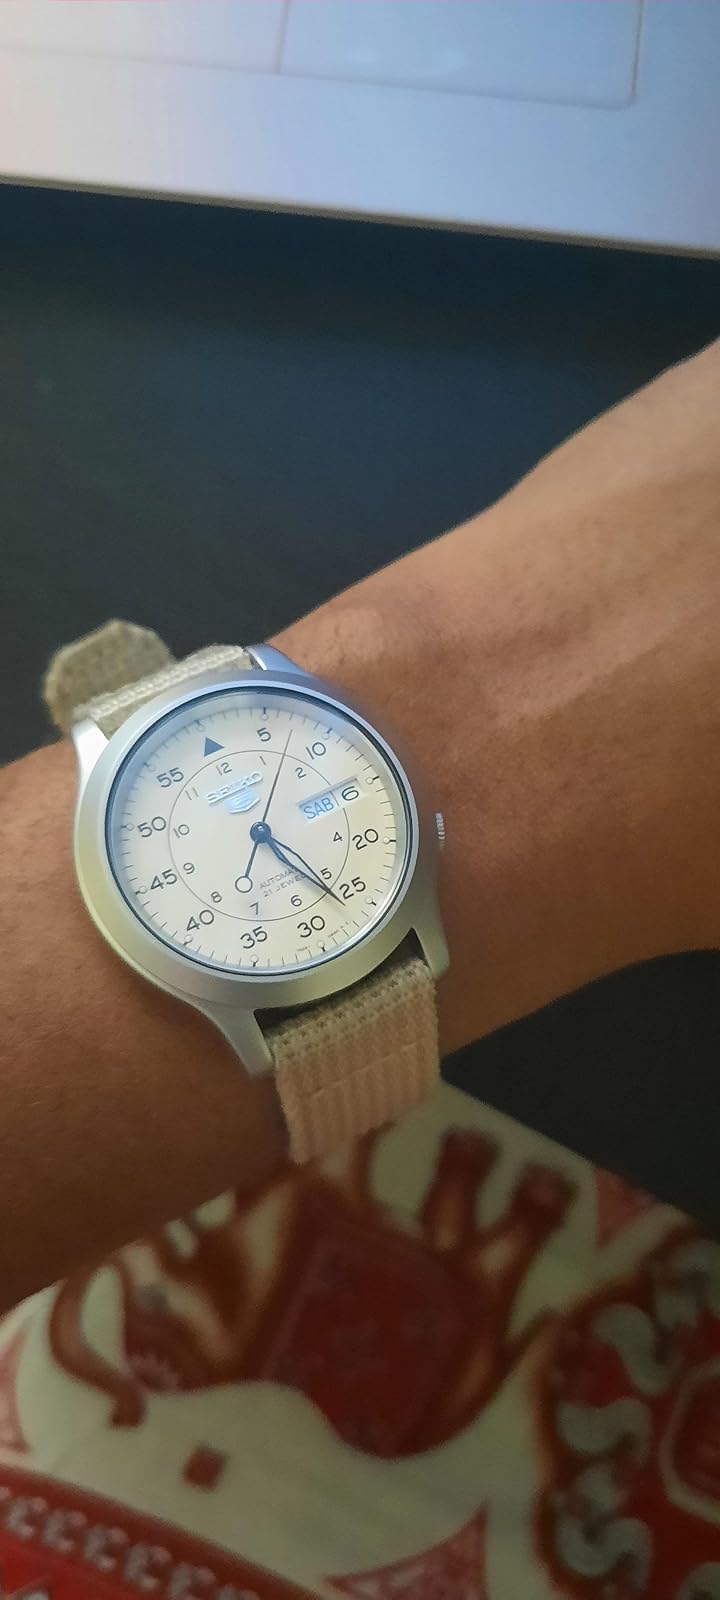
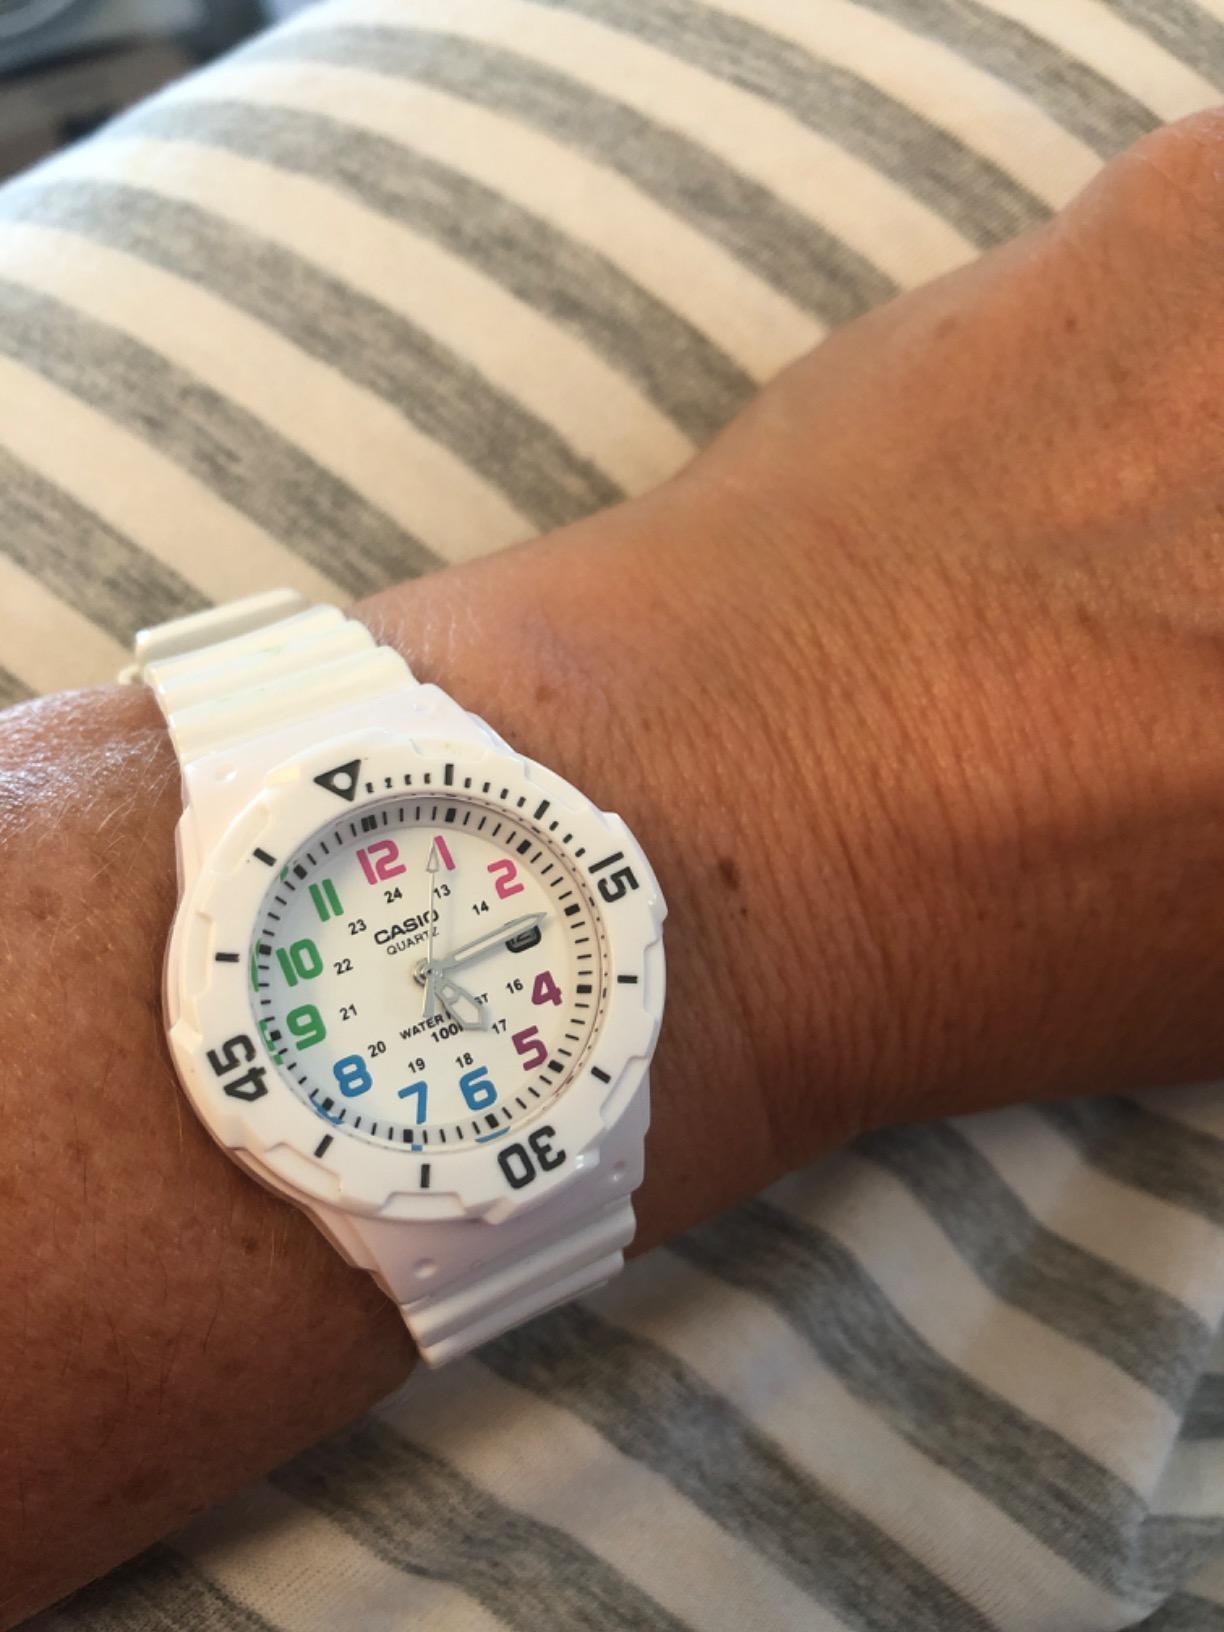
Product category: accessories_watch
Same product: no